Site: brandenburg
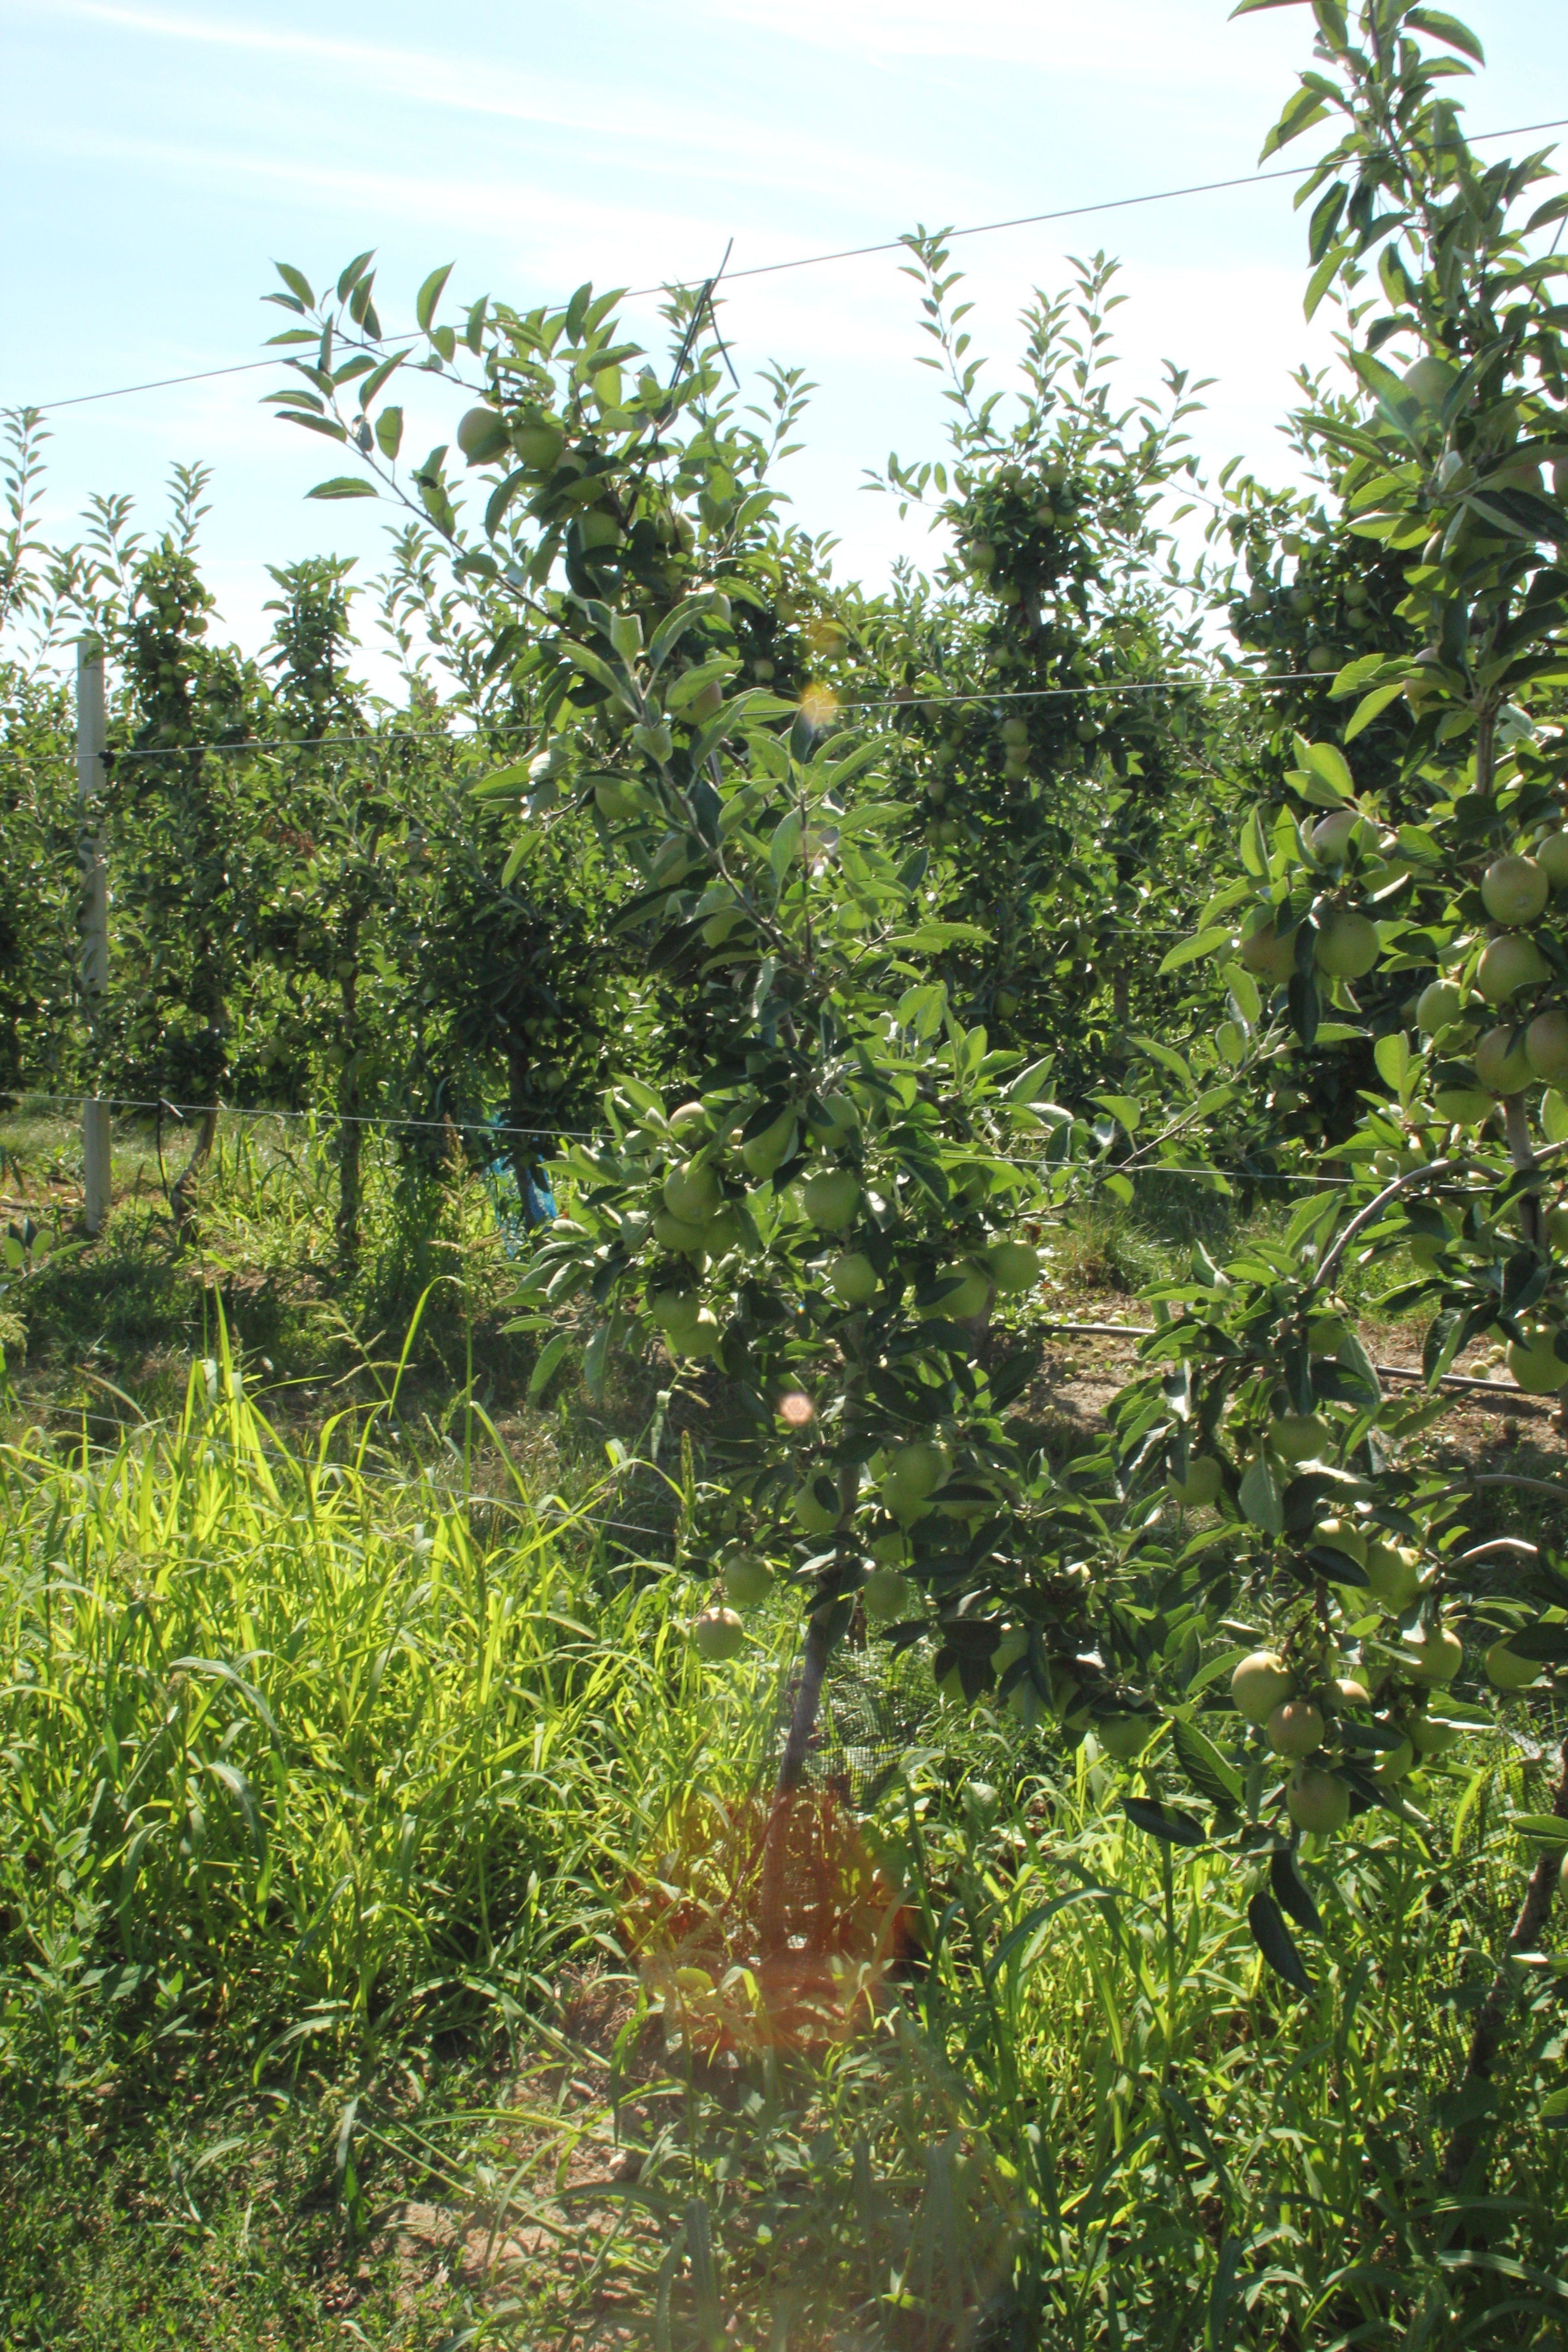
Growth stage (BBCH 77): Development of fruit